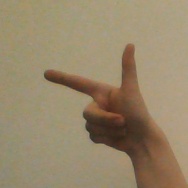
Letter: yaa